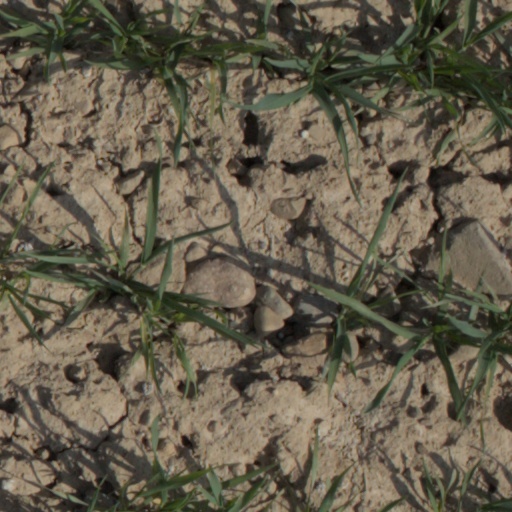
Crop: wheat